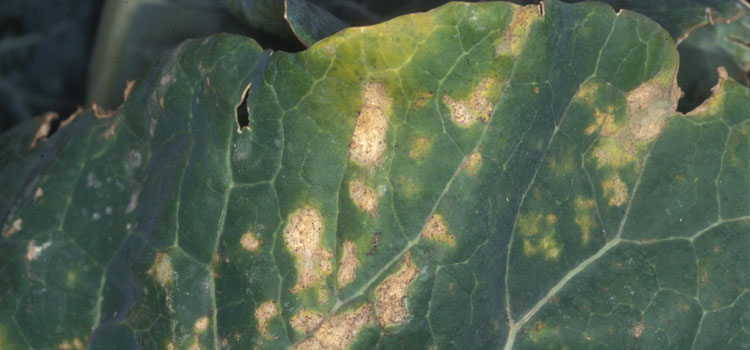
Label: Downy Mildew